Rosario Weiss Zorrilla

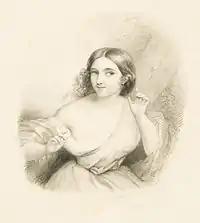
"An Allegory of Attention"

Goya began giving her drawing lessons, together with her first writing lessons, when she was only seven. She studied with him until age fifteen and then with architect Tiburcio Pérez from 1823 to 1824. Later, when he was living in self-exile in Bordeaux, she was the student of a local wallpaper designer. At one point, he proposed sending her to Paris. This did not work out, so, in 1827, she was placed under the tutelage of Pierre Lacour; son of the better-known Pierre Lacour.